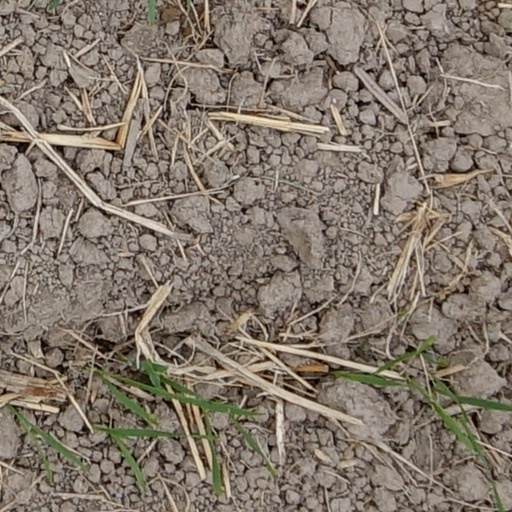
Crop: wheat